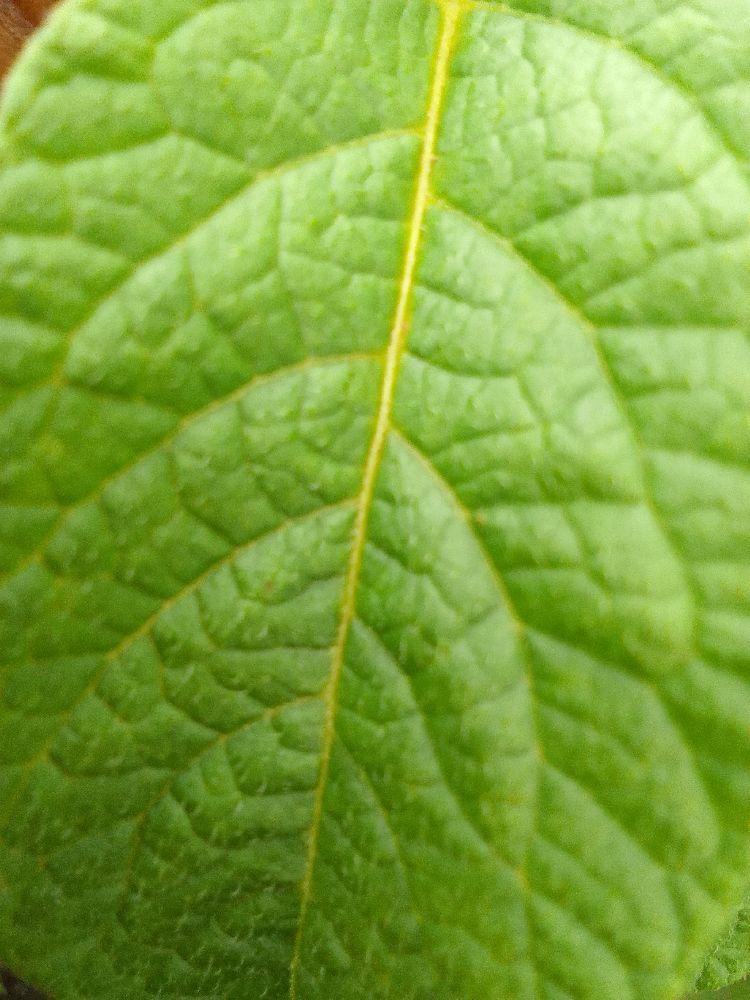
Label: Healthy